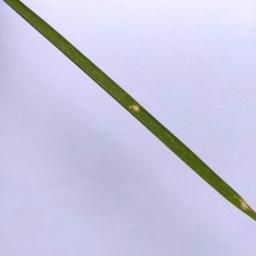
Label: Rice___Leaf_Blast